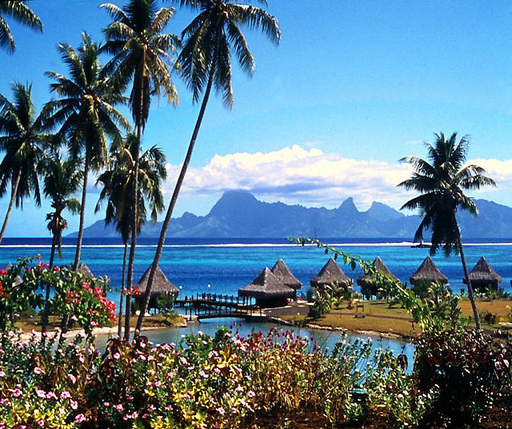
choose continent as the tourist destination to enjoy your holiday